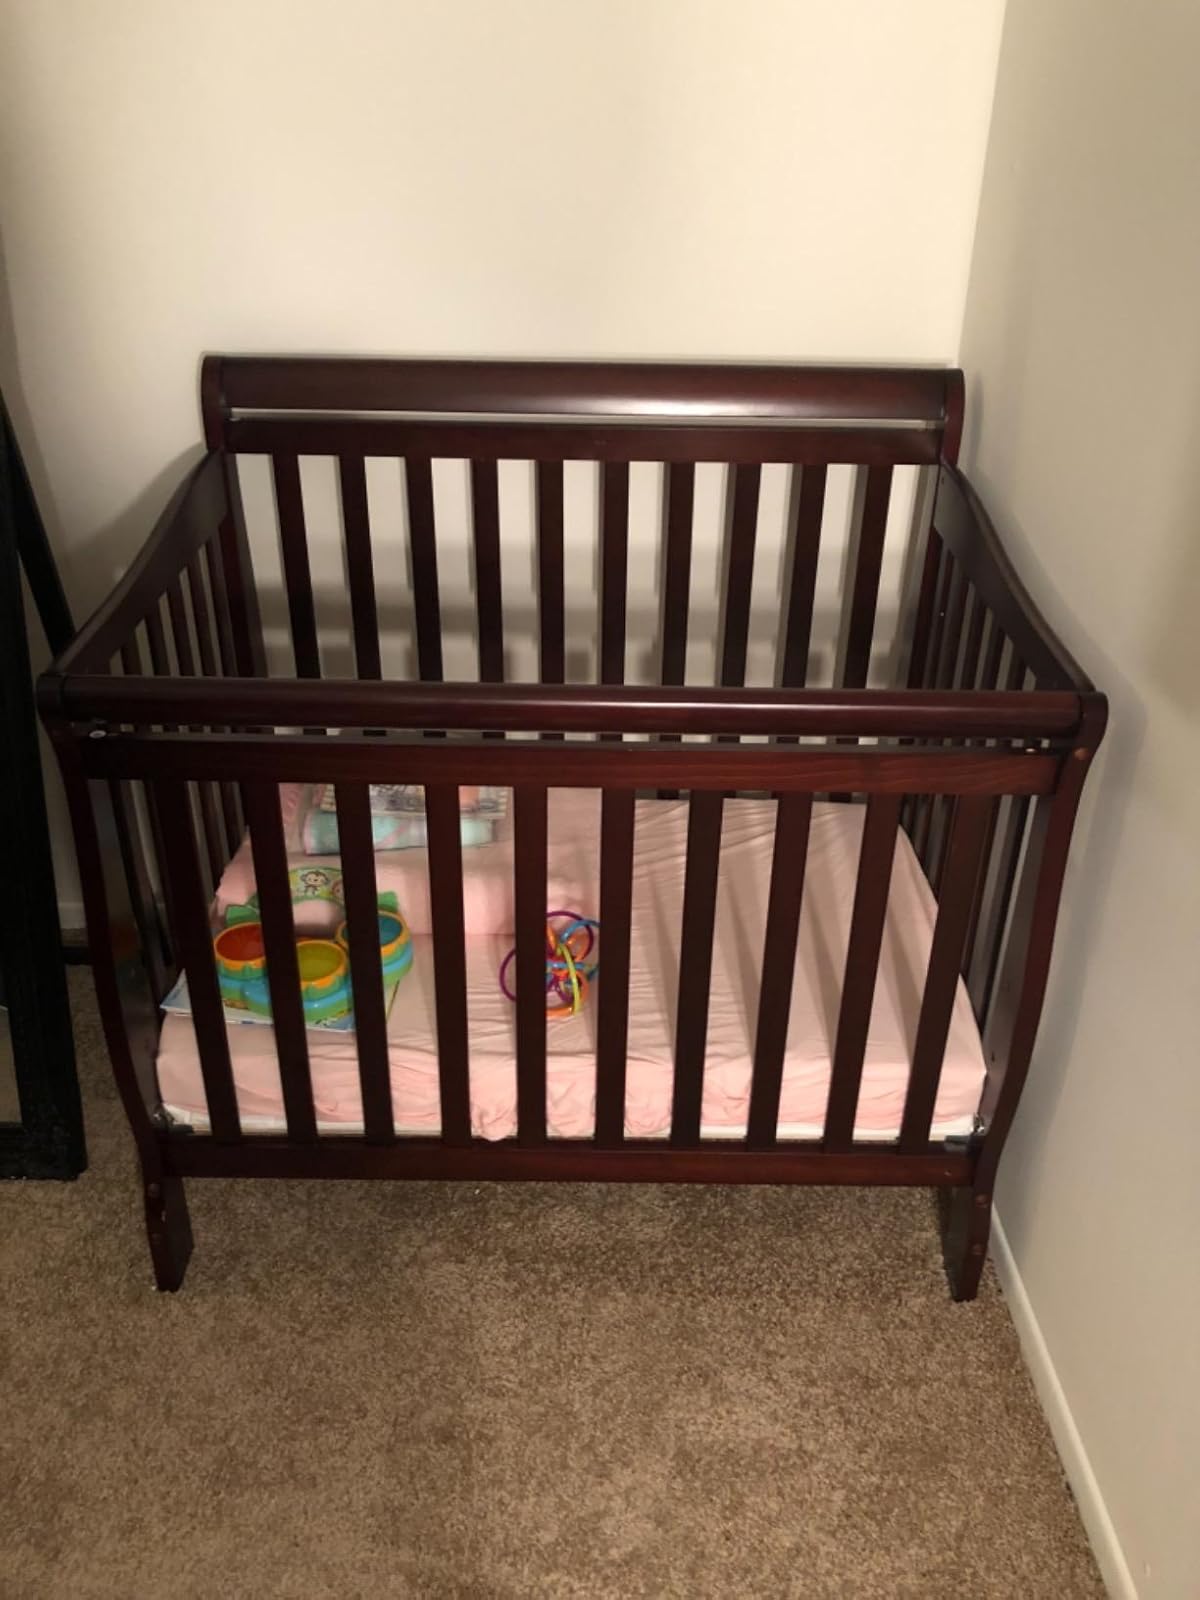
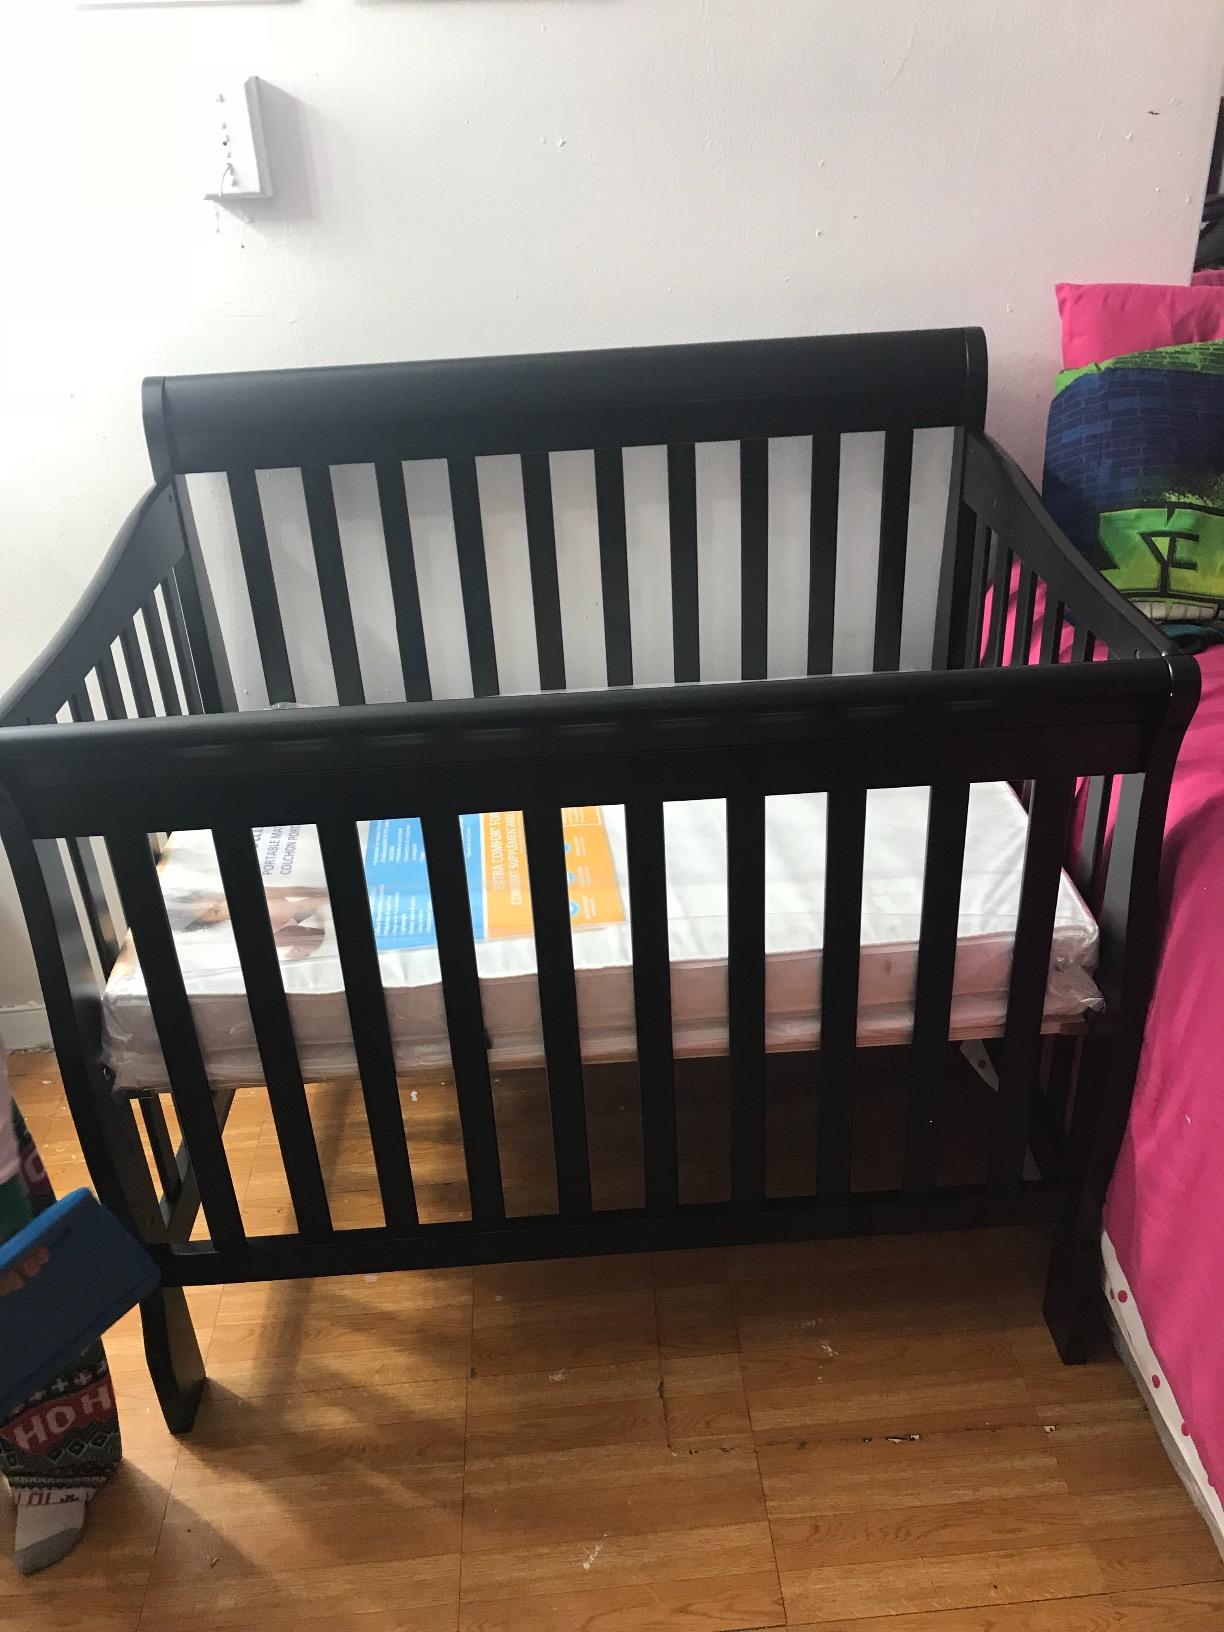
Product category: products_crib
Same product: no